Oleksiy Kucherenko

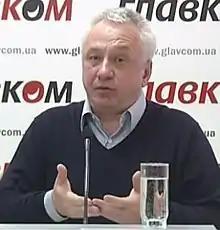
Kucherenko in 2014

Oleksiy Yuriyovych Kucherenko (born April 3, 1961) is a Ukrainian politician. He was Minister of Housing and Communal Services from 2007 to 2010. Kucherenko previously served as Governor of Zaporizhzhia Oblast from 2000 to 2001.